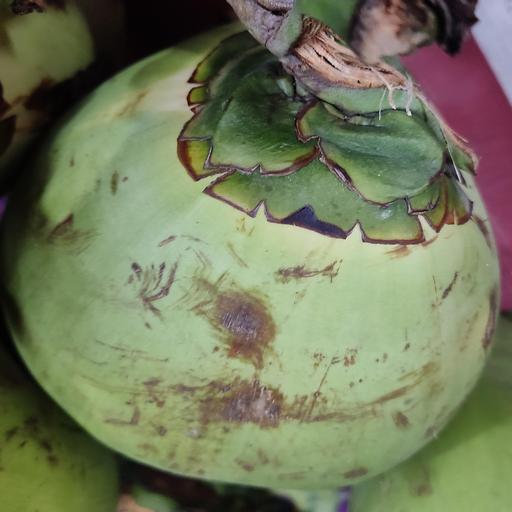
Crop type: Green Coconut